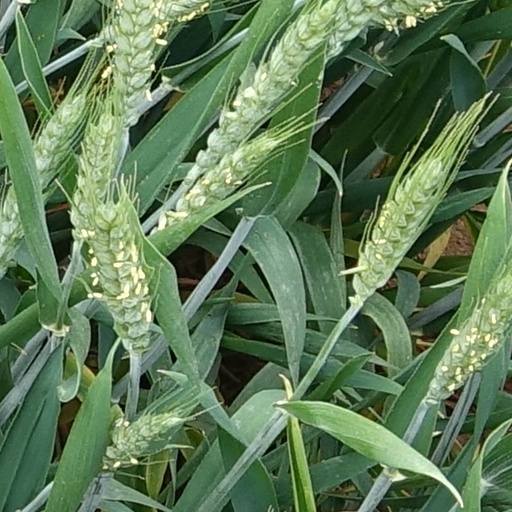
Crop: wheat